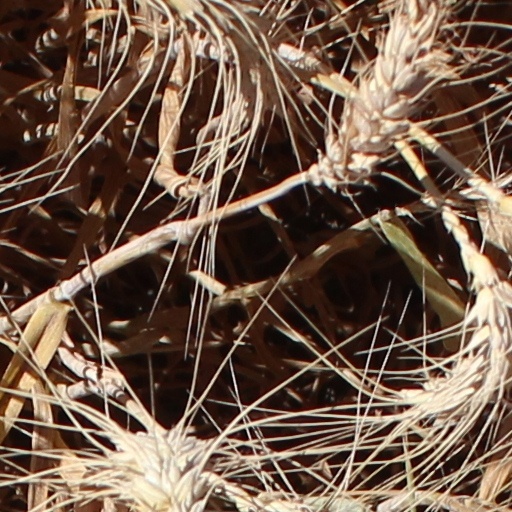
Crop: wheat